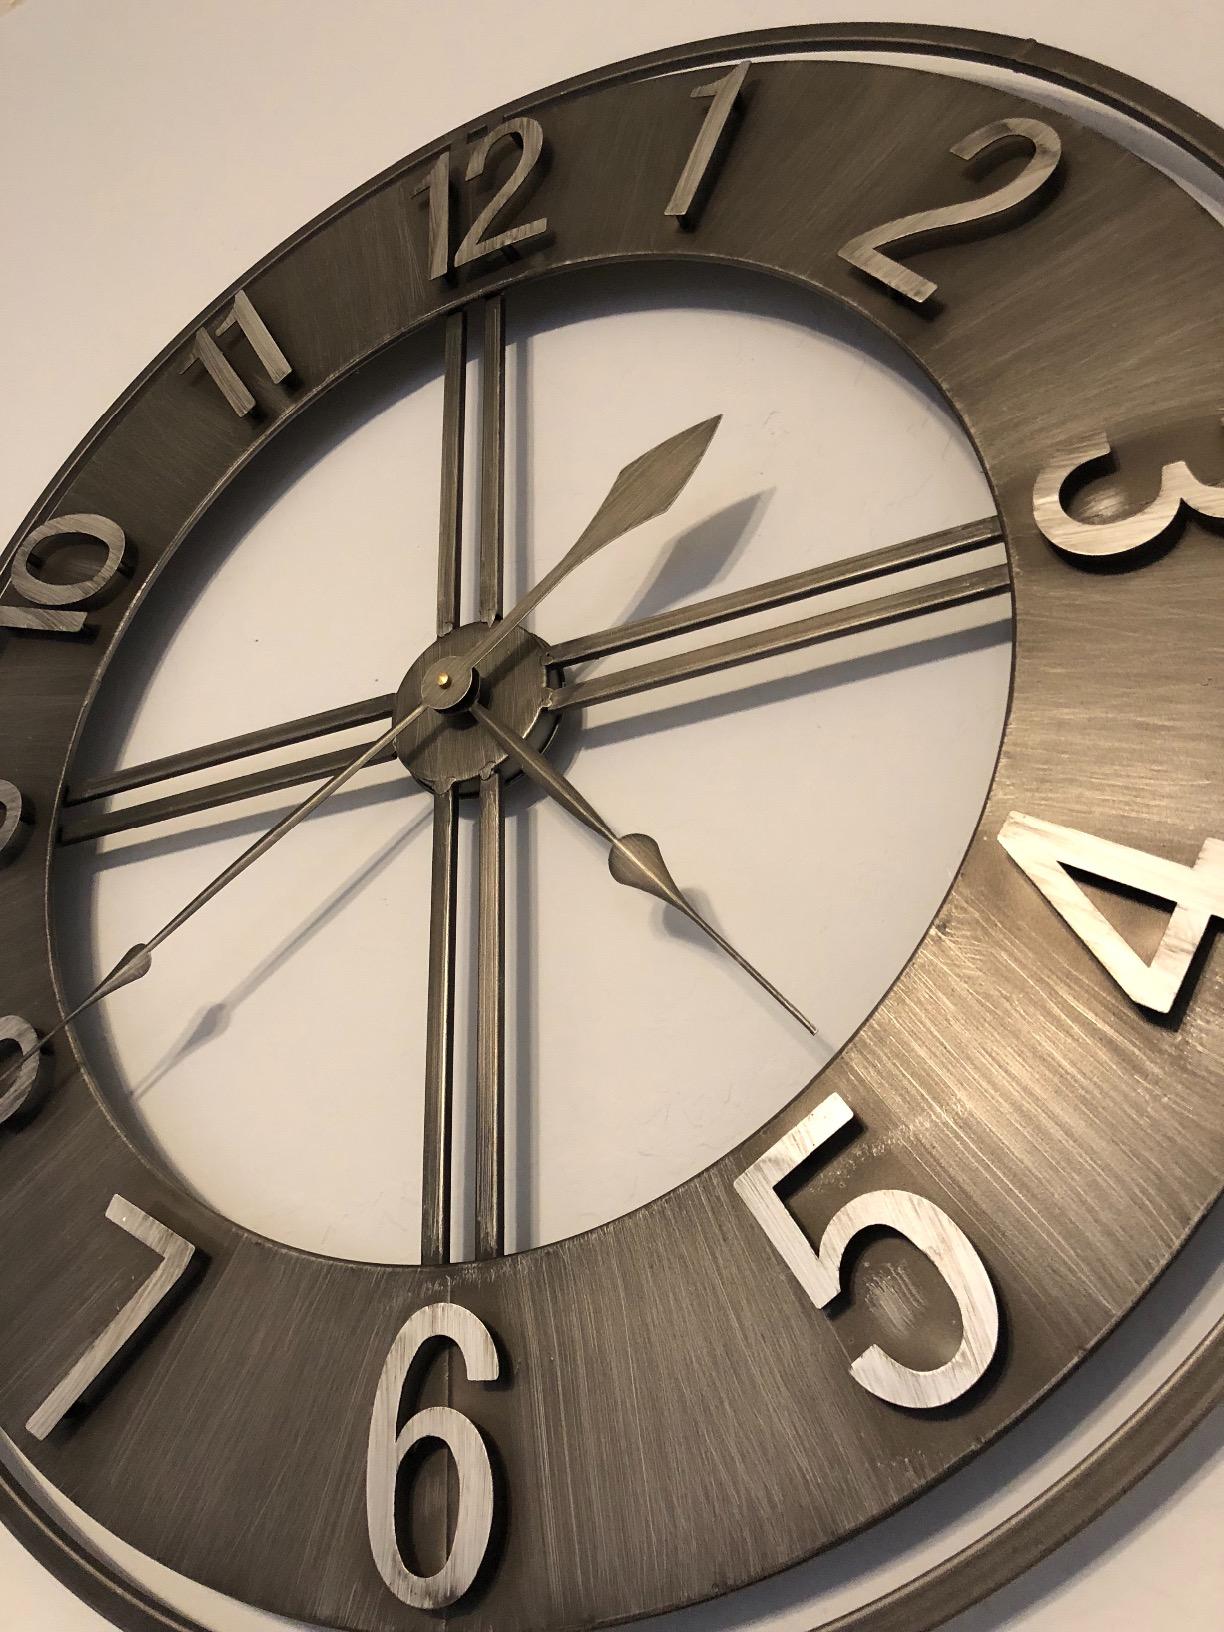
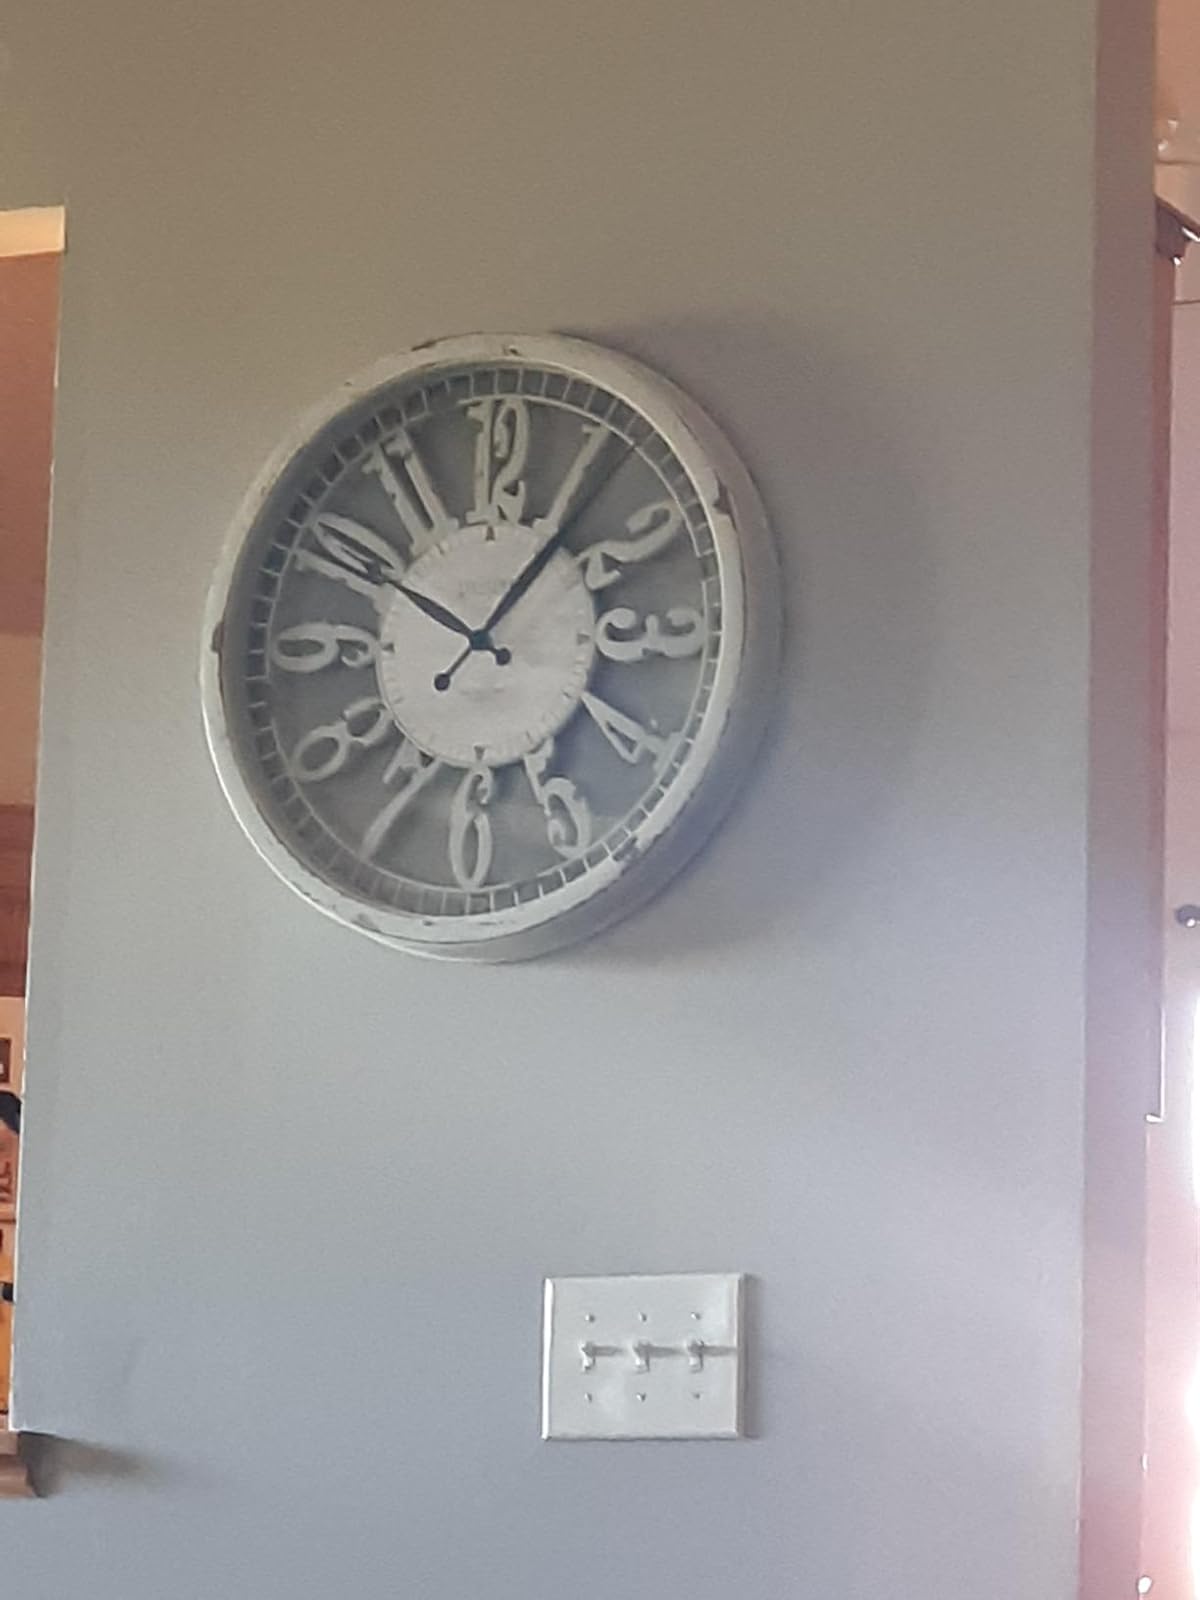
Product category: clock
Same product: no